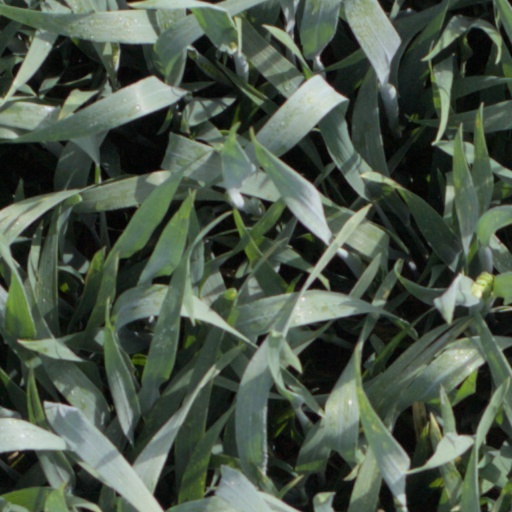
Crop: wheat